Rangaku

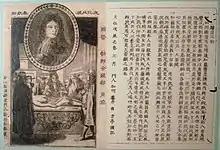
A Western book on medicine, translated into Kanbun, published in March 1808

From around 1720, books on medical sciences were obtained from the Dutch, and then analyzed and translated into Japanese. Great debates occurred between the proponents of traditional Chinese medicine and those of the new Western learning, leading to waves of experiments and dissections. The accuracy of Western learning made a sensation among the population, and new publications such as the of 1759 and the of 1774 became references. The latter was a compilation made by several Japanese scholars, led by Sugita Genpaku, mostly based on the Dutch-language "Ontleedkundige Tafelen" of 1734, itself a translation of "Anatomische Tabellen" (1732) by the German author Johann Adam Kulmus.